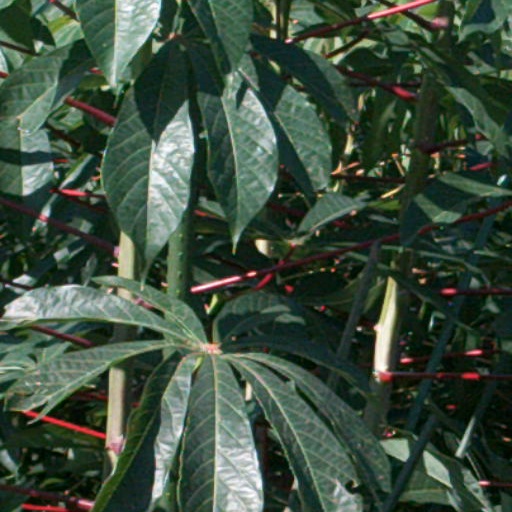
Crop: cassava